United States Secret Service

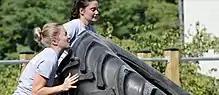
Secret Service agent trainees at the James J. Rowley Training Center (RTC)

Special agents receive training in two locations, totaling approximately 31 weeks. The first phase, the Criminal Investigator Training Program (CITP) is conducted at the U.S. Department of Homeland Security's Federal Law Enforcement Training Centers (FLETC) in Glynco, Georgia, lasting approximately 13 weeks. The second phase, the Special Agent Training Course (SATC) is conducted at the Secret Service Academy, James J. Rowley Training Center (JJRTC), just outside Washington, D.C. in Laurel, Maryland, lasting approximately 18 weeks.